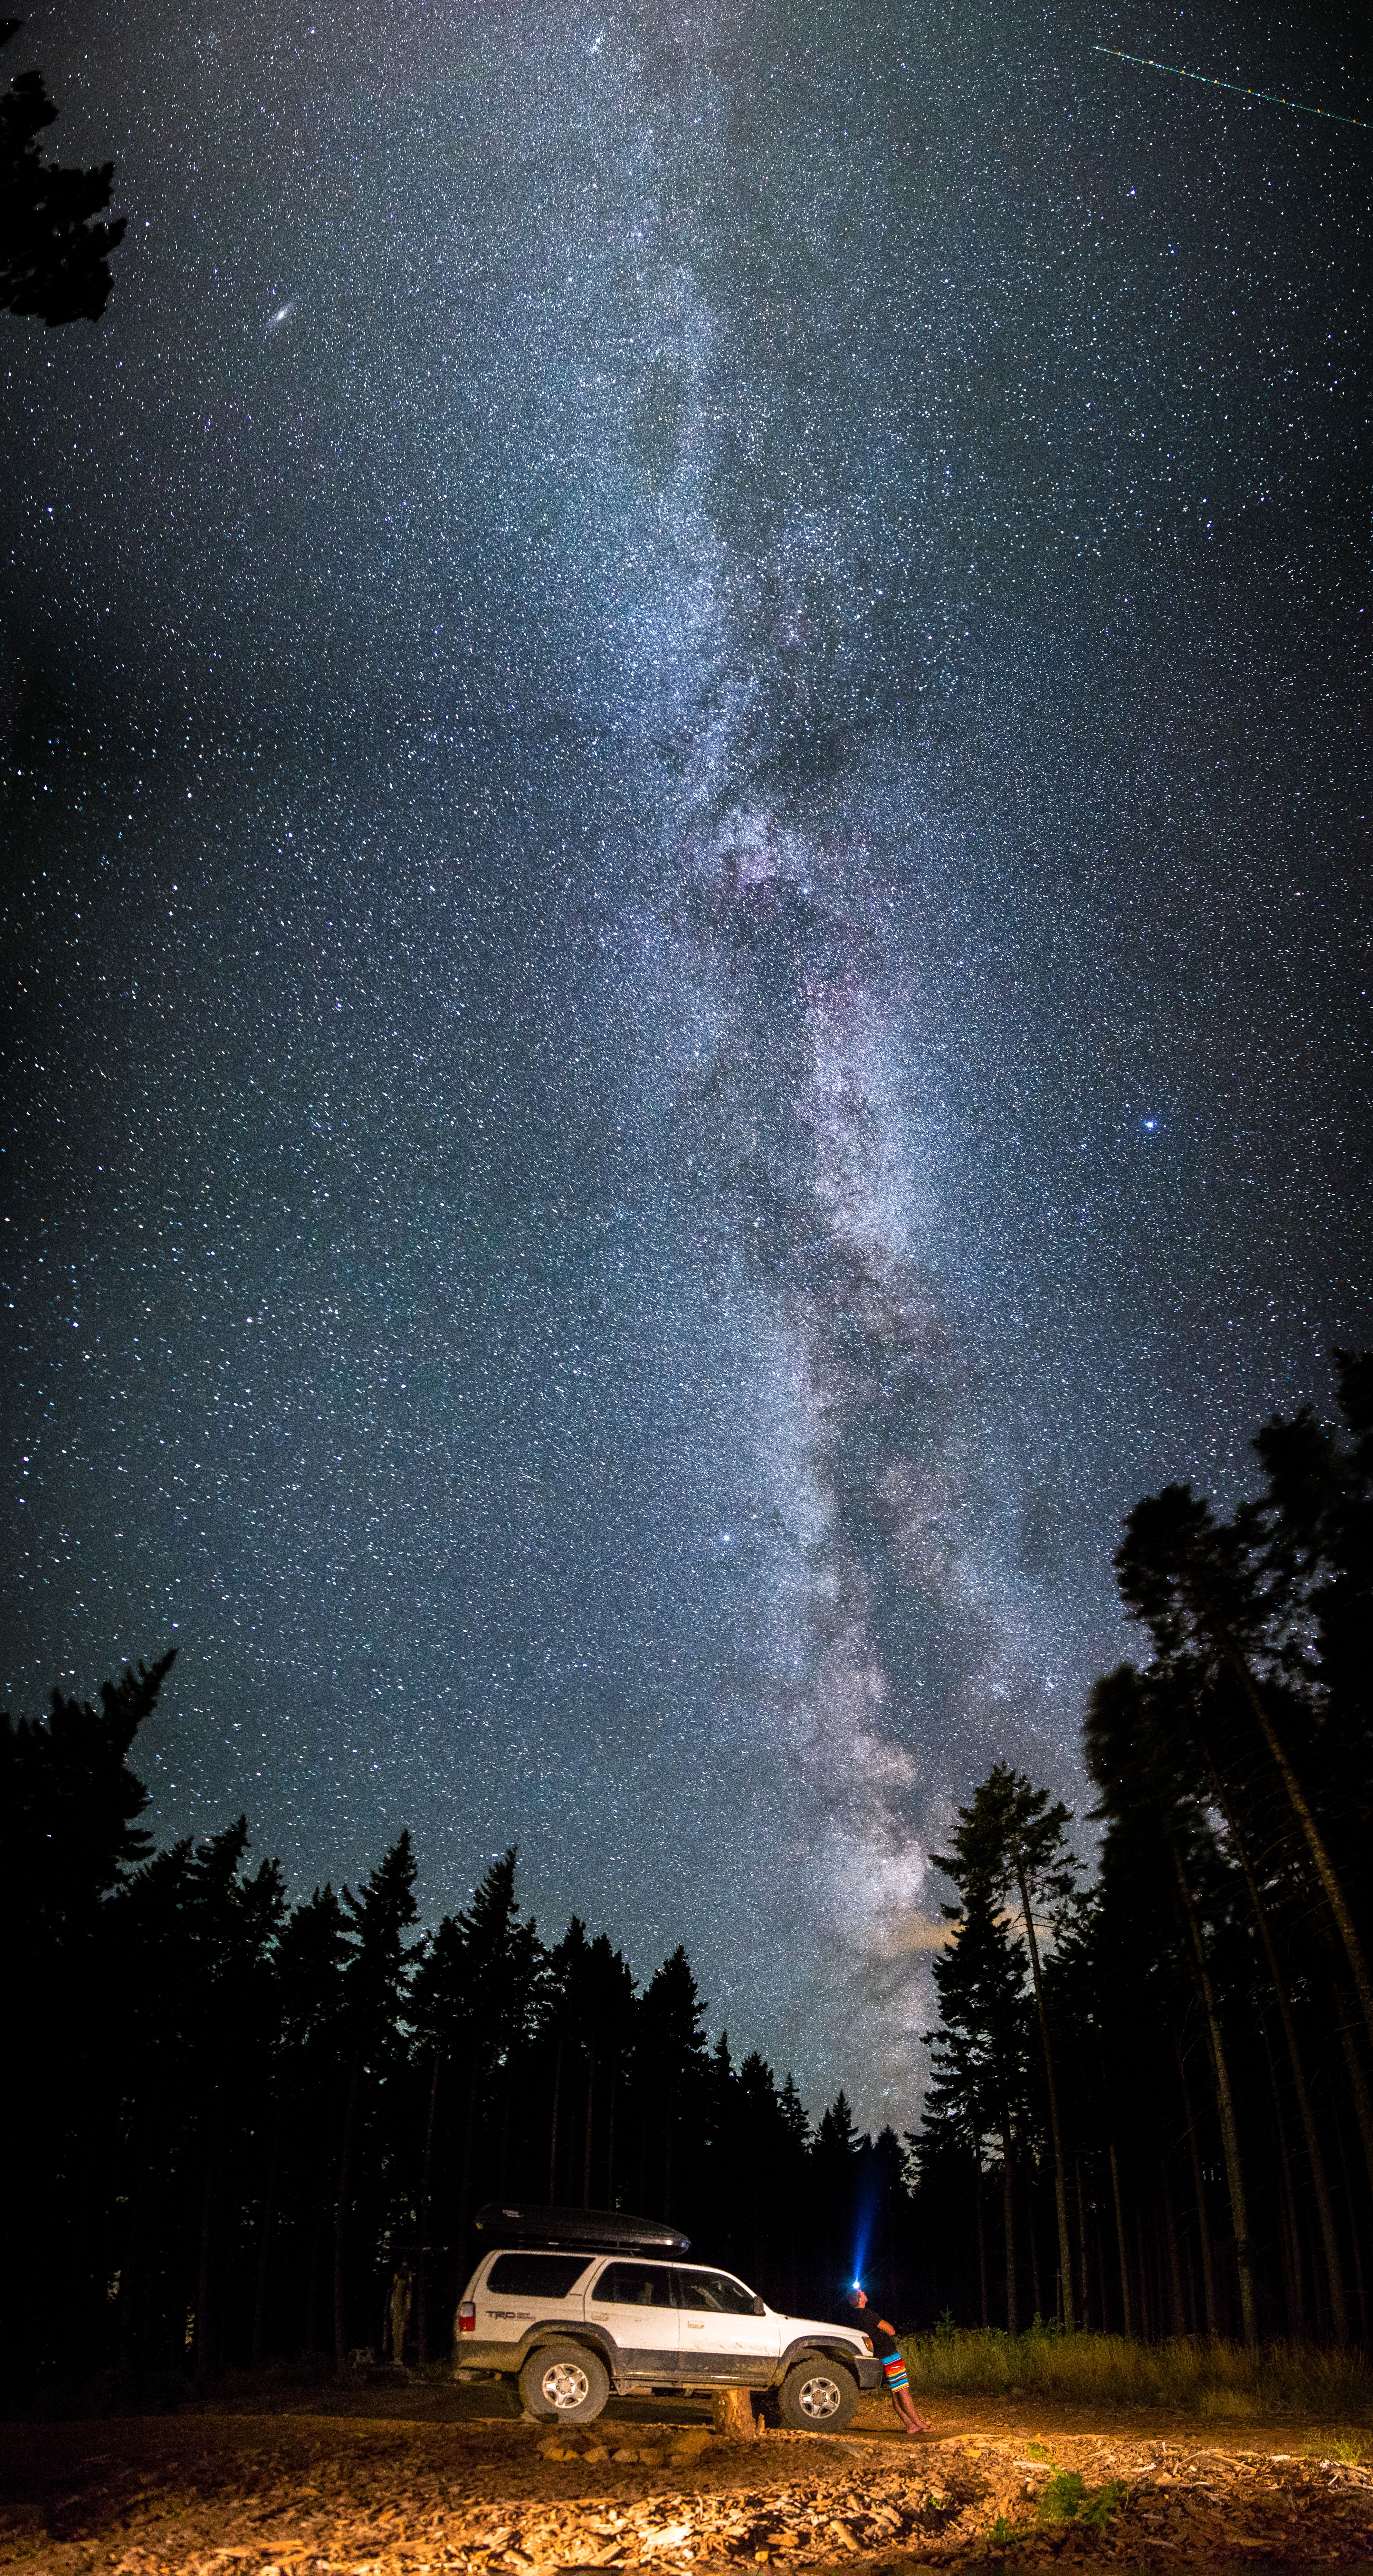
light, sky, road, night, star, milky way, atmosphere, river, truck, portrait, roadtrip, darkness, galaxy, trip, painting, hood, lights, cool image, astronomy, stars, milkyway, selfportrait, self, way, portait, epic, milky, i, staring, oregon, hoodriver, 4runner, shots, astronomical object, spiral galaxy